Ashley Hunter (cartoonist)

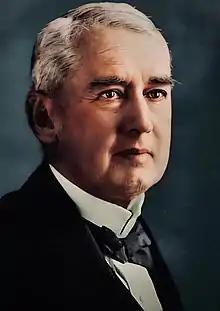
Taken circa 1923 from the Past Presidents Album of the Institution of Professional Engineers New Zealand (IPENZ). Colourised by his great great grandson, Ashley Catton

Ashley John Barsley Hunter (1854–1932) was a New Zealand engineer, artist, photographer and cartoonist. Although principally employed as an engineer, his cartoons appeared in the "New Zealand Graphic", "Ladies Journal" and "Youth Companion" (1890–1913) in the 1890s and 1900s.